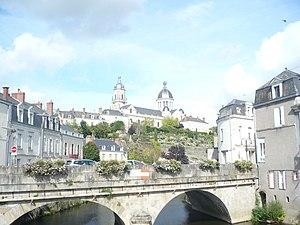
Segré - Eglise This building is inscrit au titre des Monuments Historiques. It is indexed in the Base Mérimée, a database of architectural heritage maintained by the French Ministry of Culture,
Segré est une ancienne commune française située dans le département de Maine-et-Loire, en région Pays de la Loire. Elle était l'une des sous-préfectures du département.
Segré-en-Anjou Bleu est, depuis le 15 décembre 2016, une commune nouvelle française située dans le département de Maine-et-Loire en région Pays de la Loire.